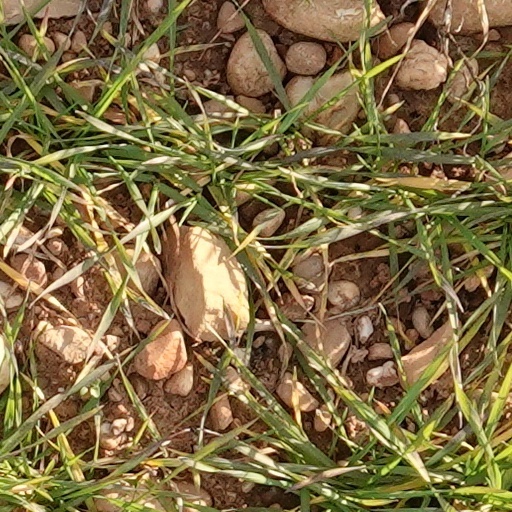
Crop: wheat